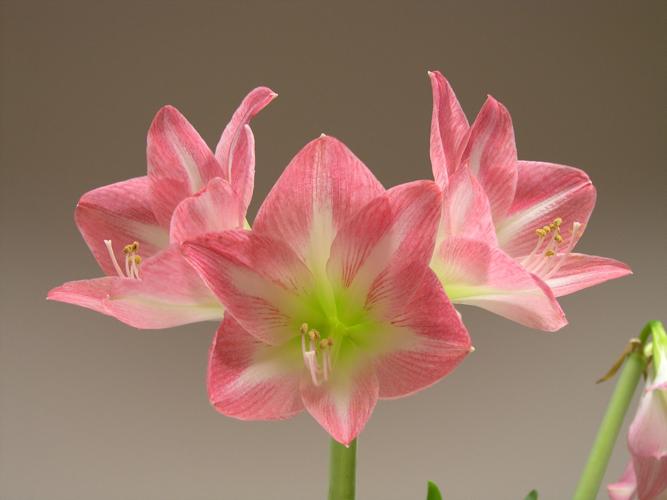
Label: hippeastrum